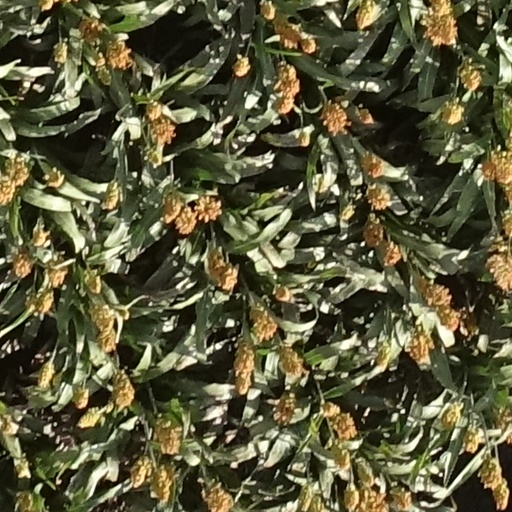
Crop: sorghum